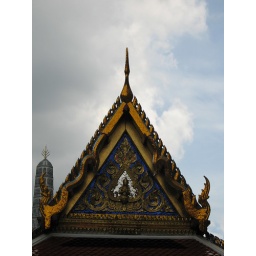
Buddha in the sky with diamond-shaped bits of glass